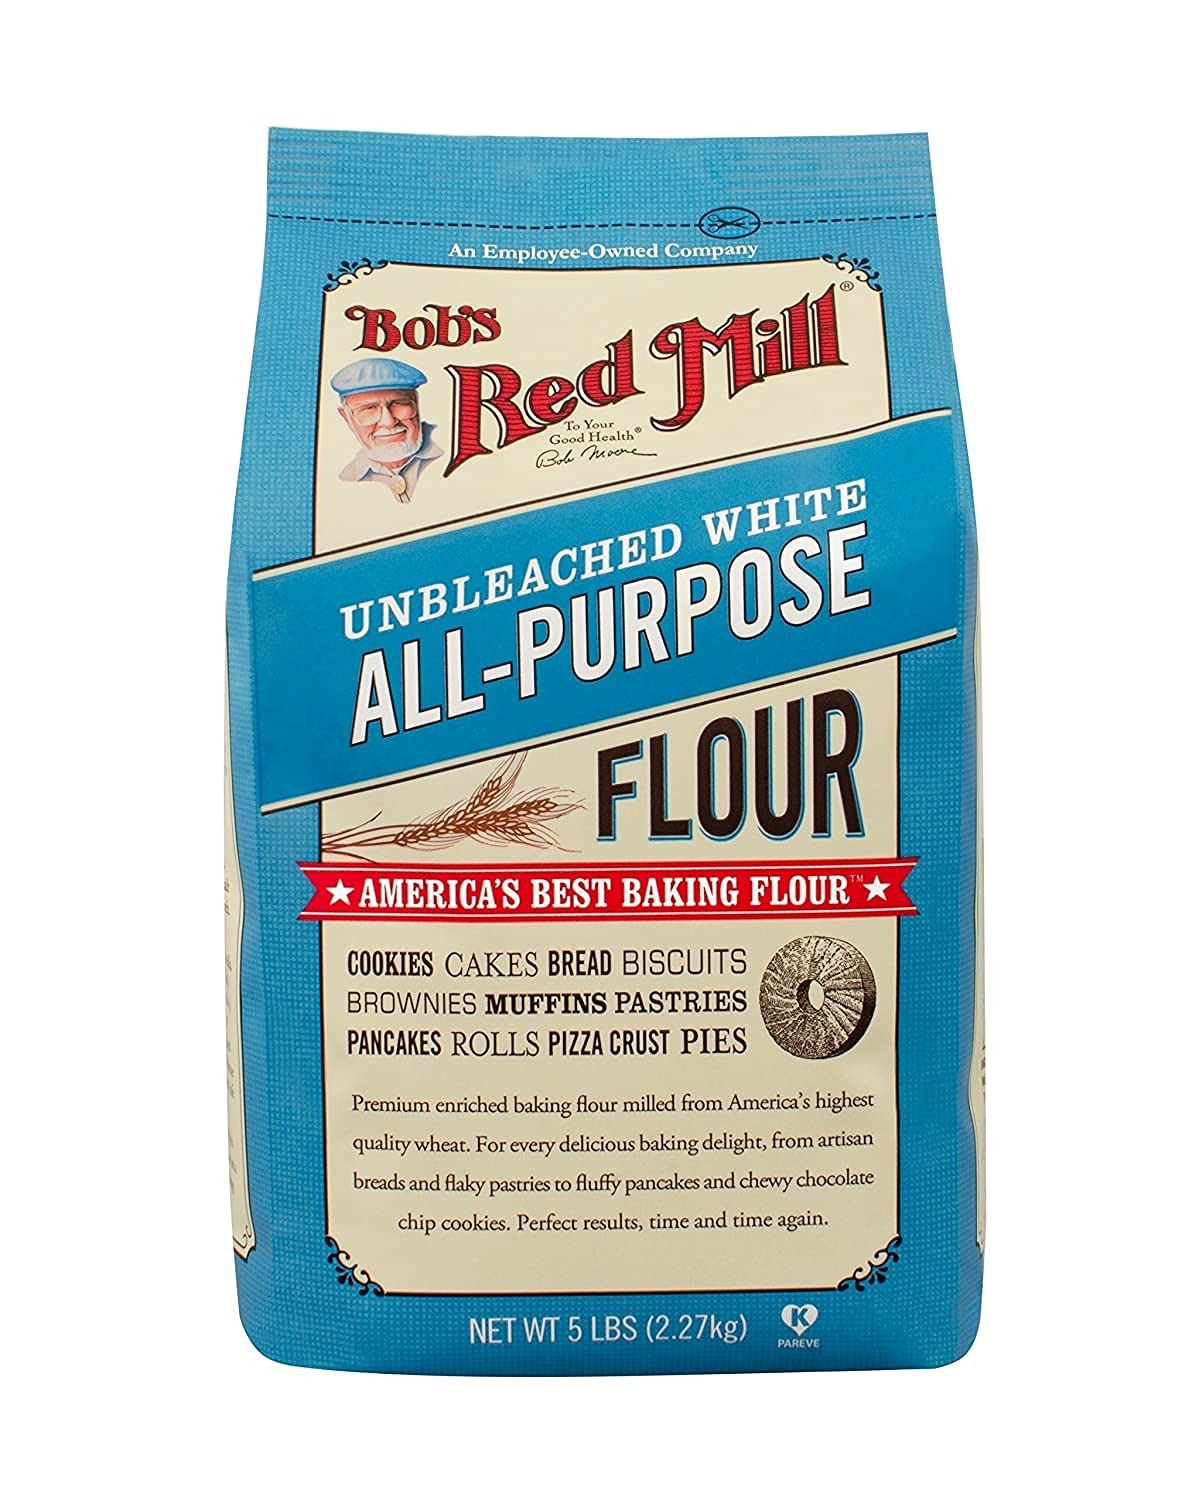
Item Name: Bob's Red Mill Unbleached White All-Purpose Baking Flour, 5 LB
Bullet Point 1: Bob’s Red Mill is a favorite of professional bakers. Explore our flours, including bread flour, unbleached cake flour and other baking flours and aids.
Bullet Point 2: Bleaching agents and bromate are sometimes added to flours, but not ours!
Bullet Point 3: Bromate can be added to flour to enhance the rise of the dough when baking, but we opt for adding malted barley, which has the same effect naturally.
Bullet Point 4: This all-purpose flour from BRM is ideal for all kinds of baking recipes, including pizza crusts, pie crusts, pastry dough, bread, cookies, muffins and cakes.
Bullet Point 5: Our All-Purpose Flour is unbleached, unbromated, enriched baking flour milled from the highest quality North American wheat.
Product Description: Bob's Red Mill Unbleached White All-Purpose Flour is milled from premium U.S. dark northern hard red wheat. The bran and germ have been removed, leaving only the unbleached, unbromated endosperm milled into this all-purpose flour. Mixed with a bit of malted barley flour and enriched with vitamins, this flour is the perfect choice for yeast breads, cookies, cakes, muffins, quick breads, pie crusts, pizza crusts and more.
Value: 80.0
Unit: Ounce

Price: 6.665